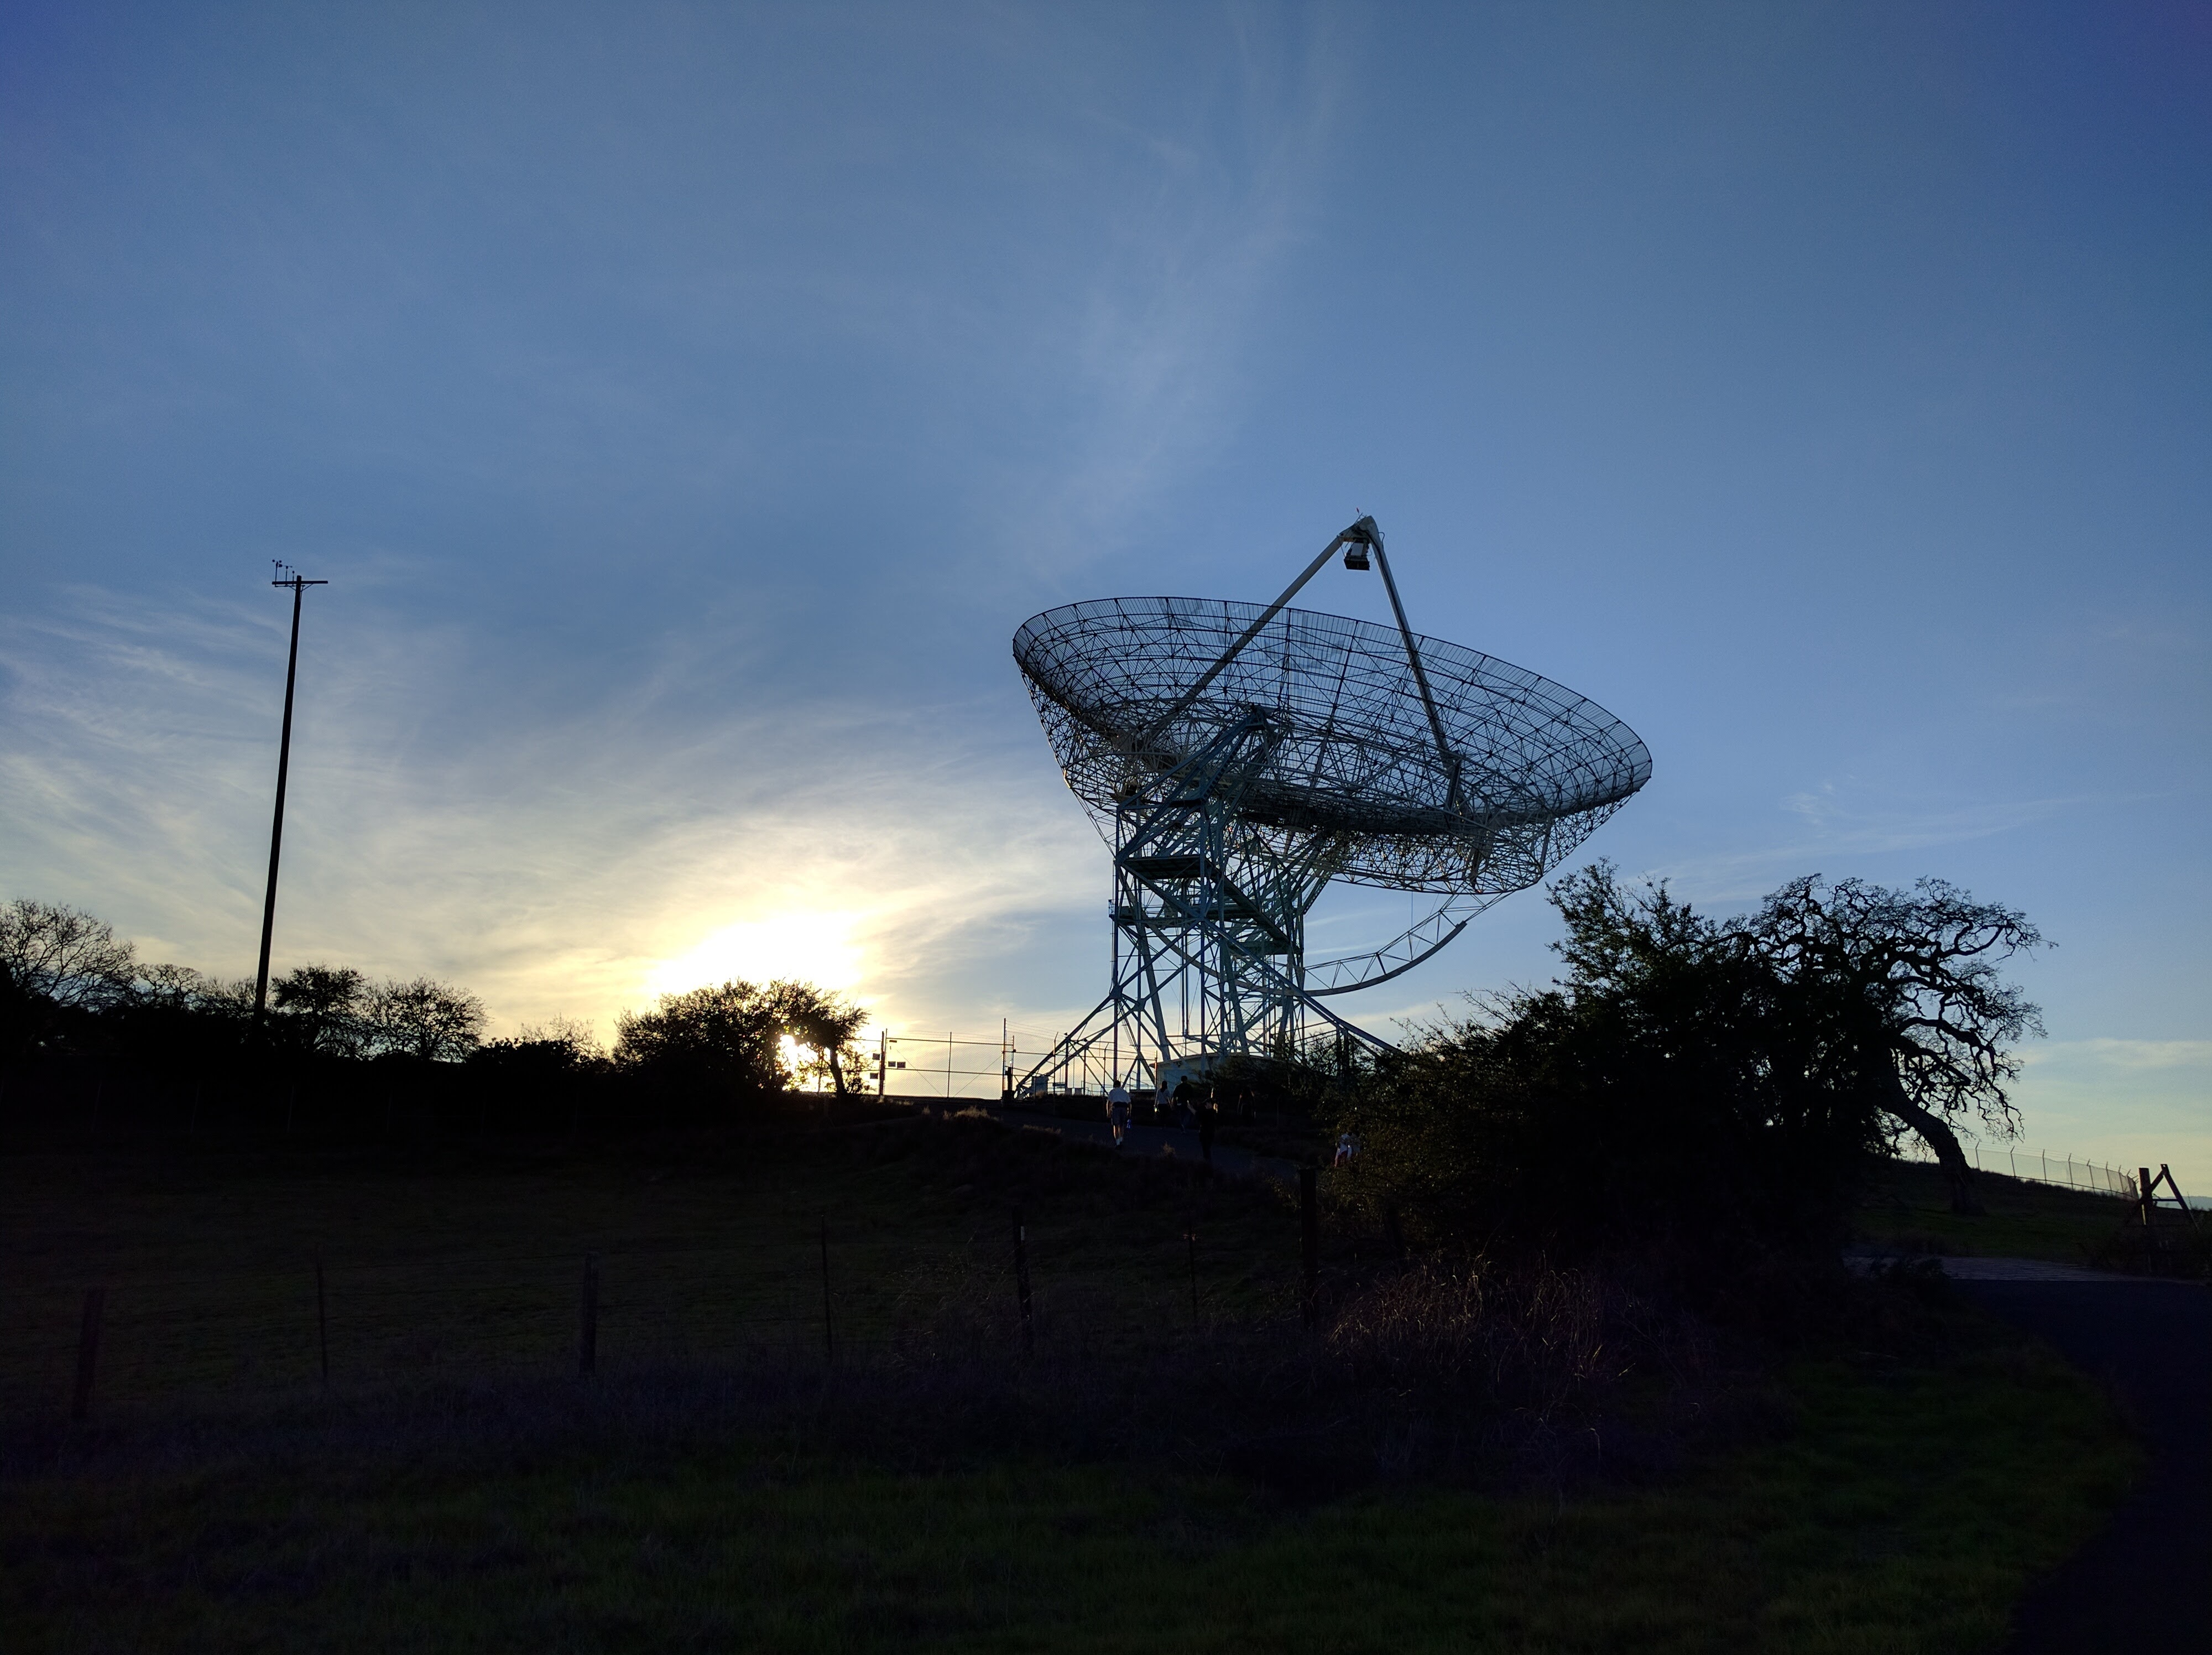
tree, horizon, light, cloud, sky, sunset, night, sunlight, morning, wind, dusk, evening, street light, electricity, lighting, atmosphere of earth